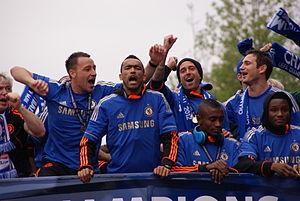
Frank Lampard, né le 20 juin 1978 à Romford, Londres, est un footballeur international anglais devenu entraîneur ayant évolué au poste de milieu de terrain du milieu des années 1990 à la fin des années 2010.